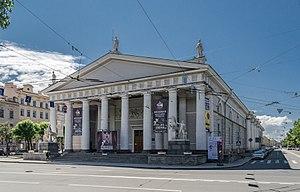
Le Manège de Saint-Pétersbourg est un édifice de style néoclassique situé à Saint-Pétersbourg au nᵒ 1 de la place Saint-Isaac du côté ouest de la cathédrale Saint-Isaac et construit entre 1803 et 1807. Il a été conçu par Giacomo Quarenghi de façon à évoquer le Parthénon.